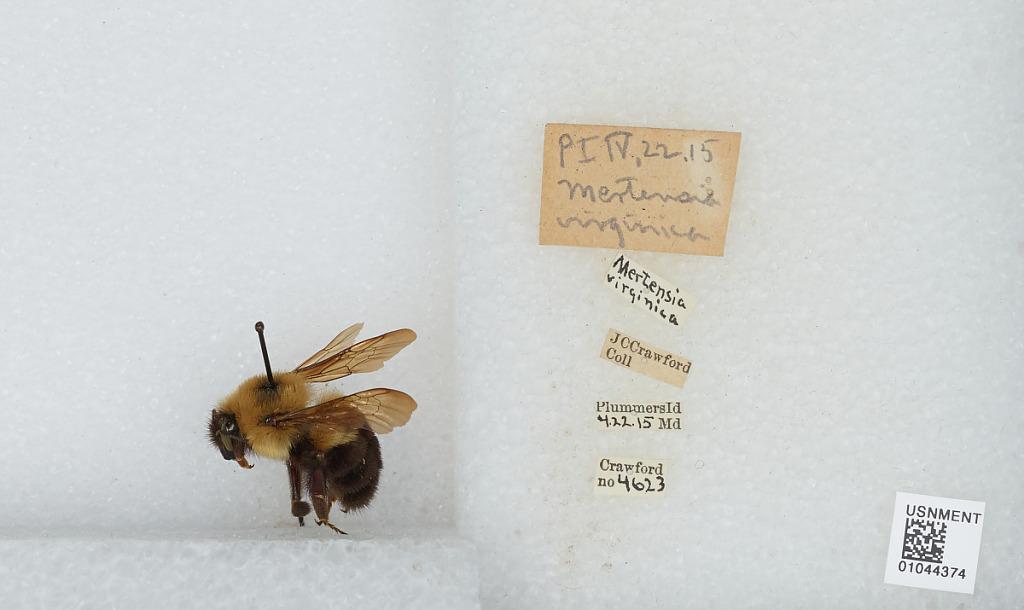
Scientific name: Bombus sp.
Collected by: J. Crawford
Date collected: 1915-4-22
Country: United States
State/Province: Maryland
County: Montgomery
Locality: Plummers Island
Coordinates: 38.9694, -77.1764